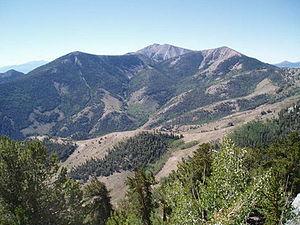
Le Système de gestion national des zones de nature sauvage est le système mis en place par les États-Unis pour gérer les zones de nature sauvage, catégorie d'aire protégée du pays.